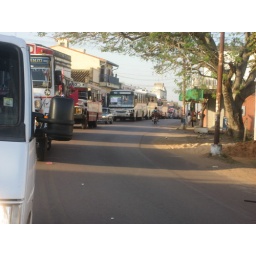
The line up of cars and buses heading to see the president of Paraguay in Carapegua